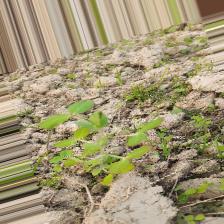
Label: Lentil Rust